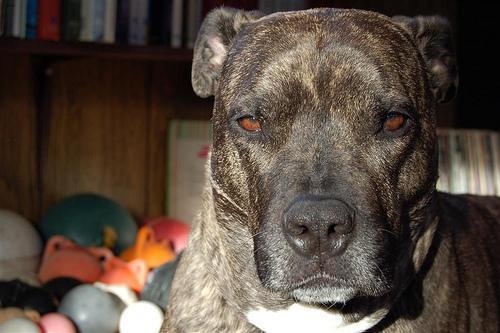
american pit bull terrier